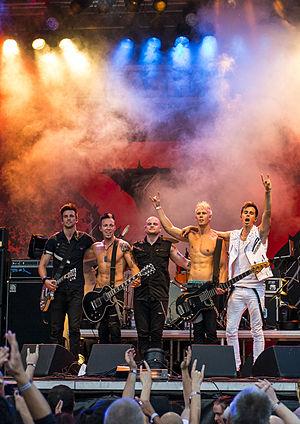
Smash Into Pieces est un groupe de rock suédois formé en 2008 par Benjamin "Banjo" Jennebo à Örebro. Le groupe signe avec Gain/Sony Music en 2012. Peu de temps après, il remporte les "Bandit Rock Awards" en tant que révélation de l'année 2012. Le premier album Unbreakable sort le 10 avril 2013. au printemps 2014, le groupe effectue sa première tournée européenne — "The Invincible Tour" — avec Amaranthe et Deals Death. Le groupe a, entre autres choses, joué en première partie des groupes Alter Bridge, Halestorm et Amaranthe. Au début du mois de février 2015 apparaît leur nouvel album "The Apocalypse DJ". Après leur seconde tournée en 2016 — "Maximalism World Tour" — ou il joue en première partie des groupes Sonic Syndicate et de nouveau Amaranthe, le groupe sort leur troisième album "Rise and Shine" fin janvier 2017.